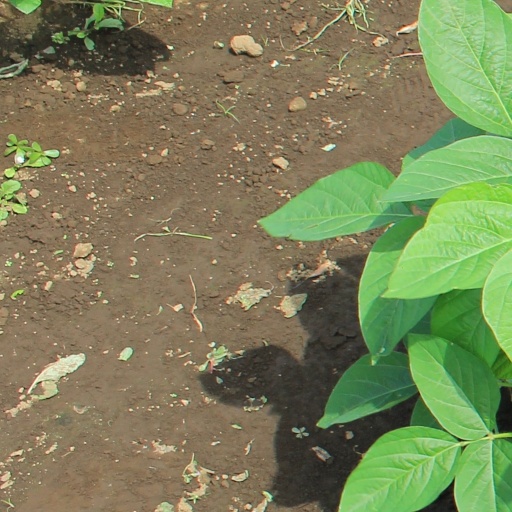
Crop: soybean